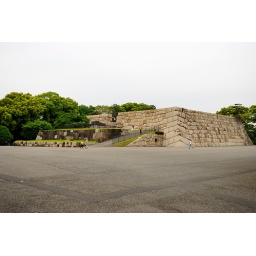
The remains of the old imperial castle tower in the eastern garden of the imperial palace.